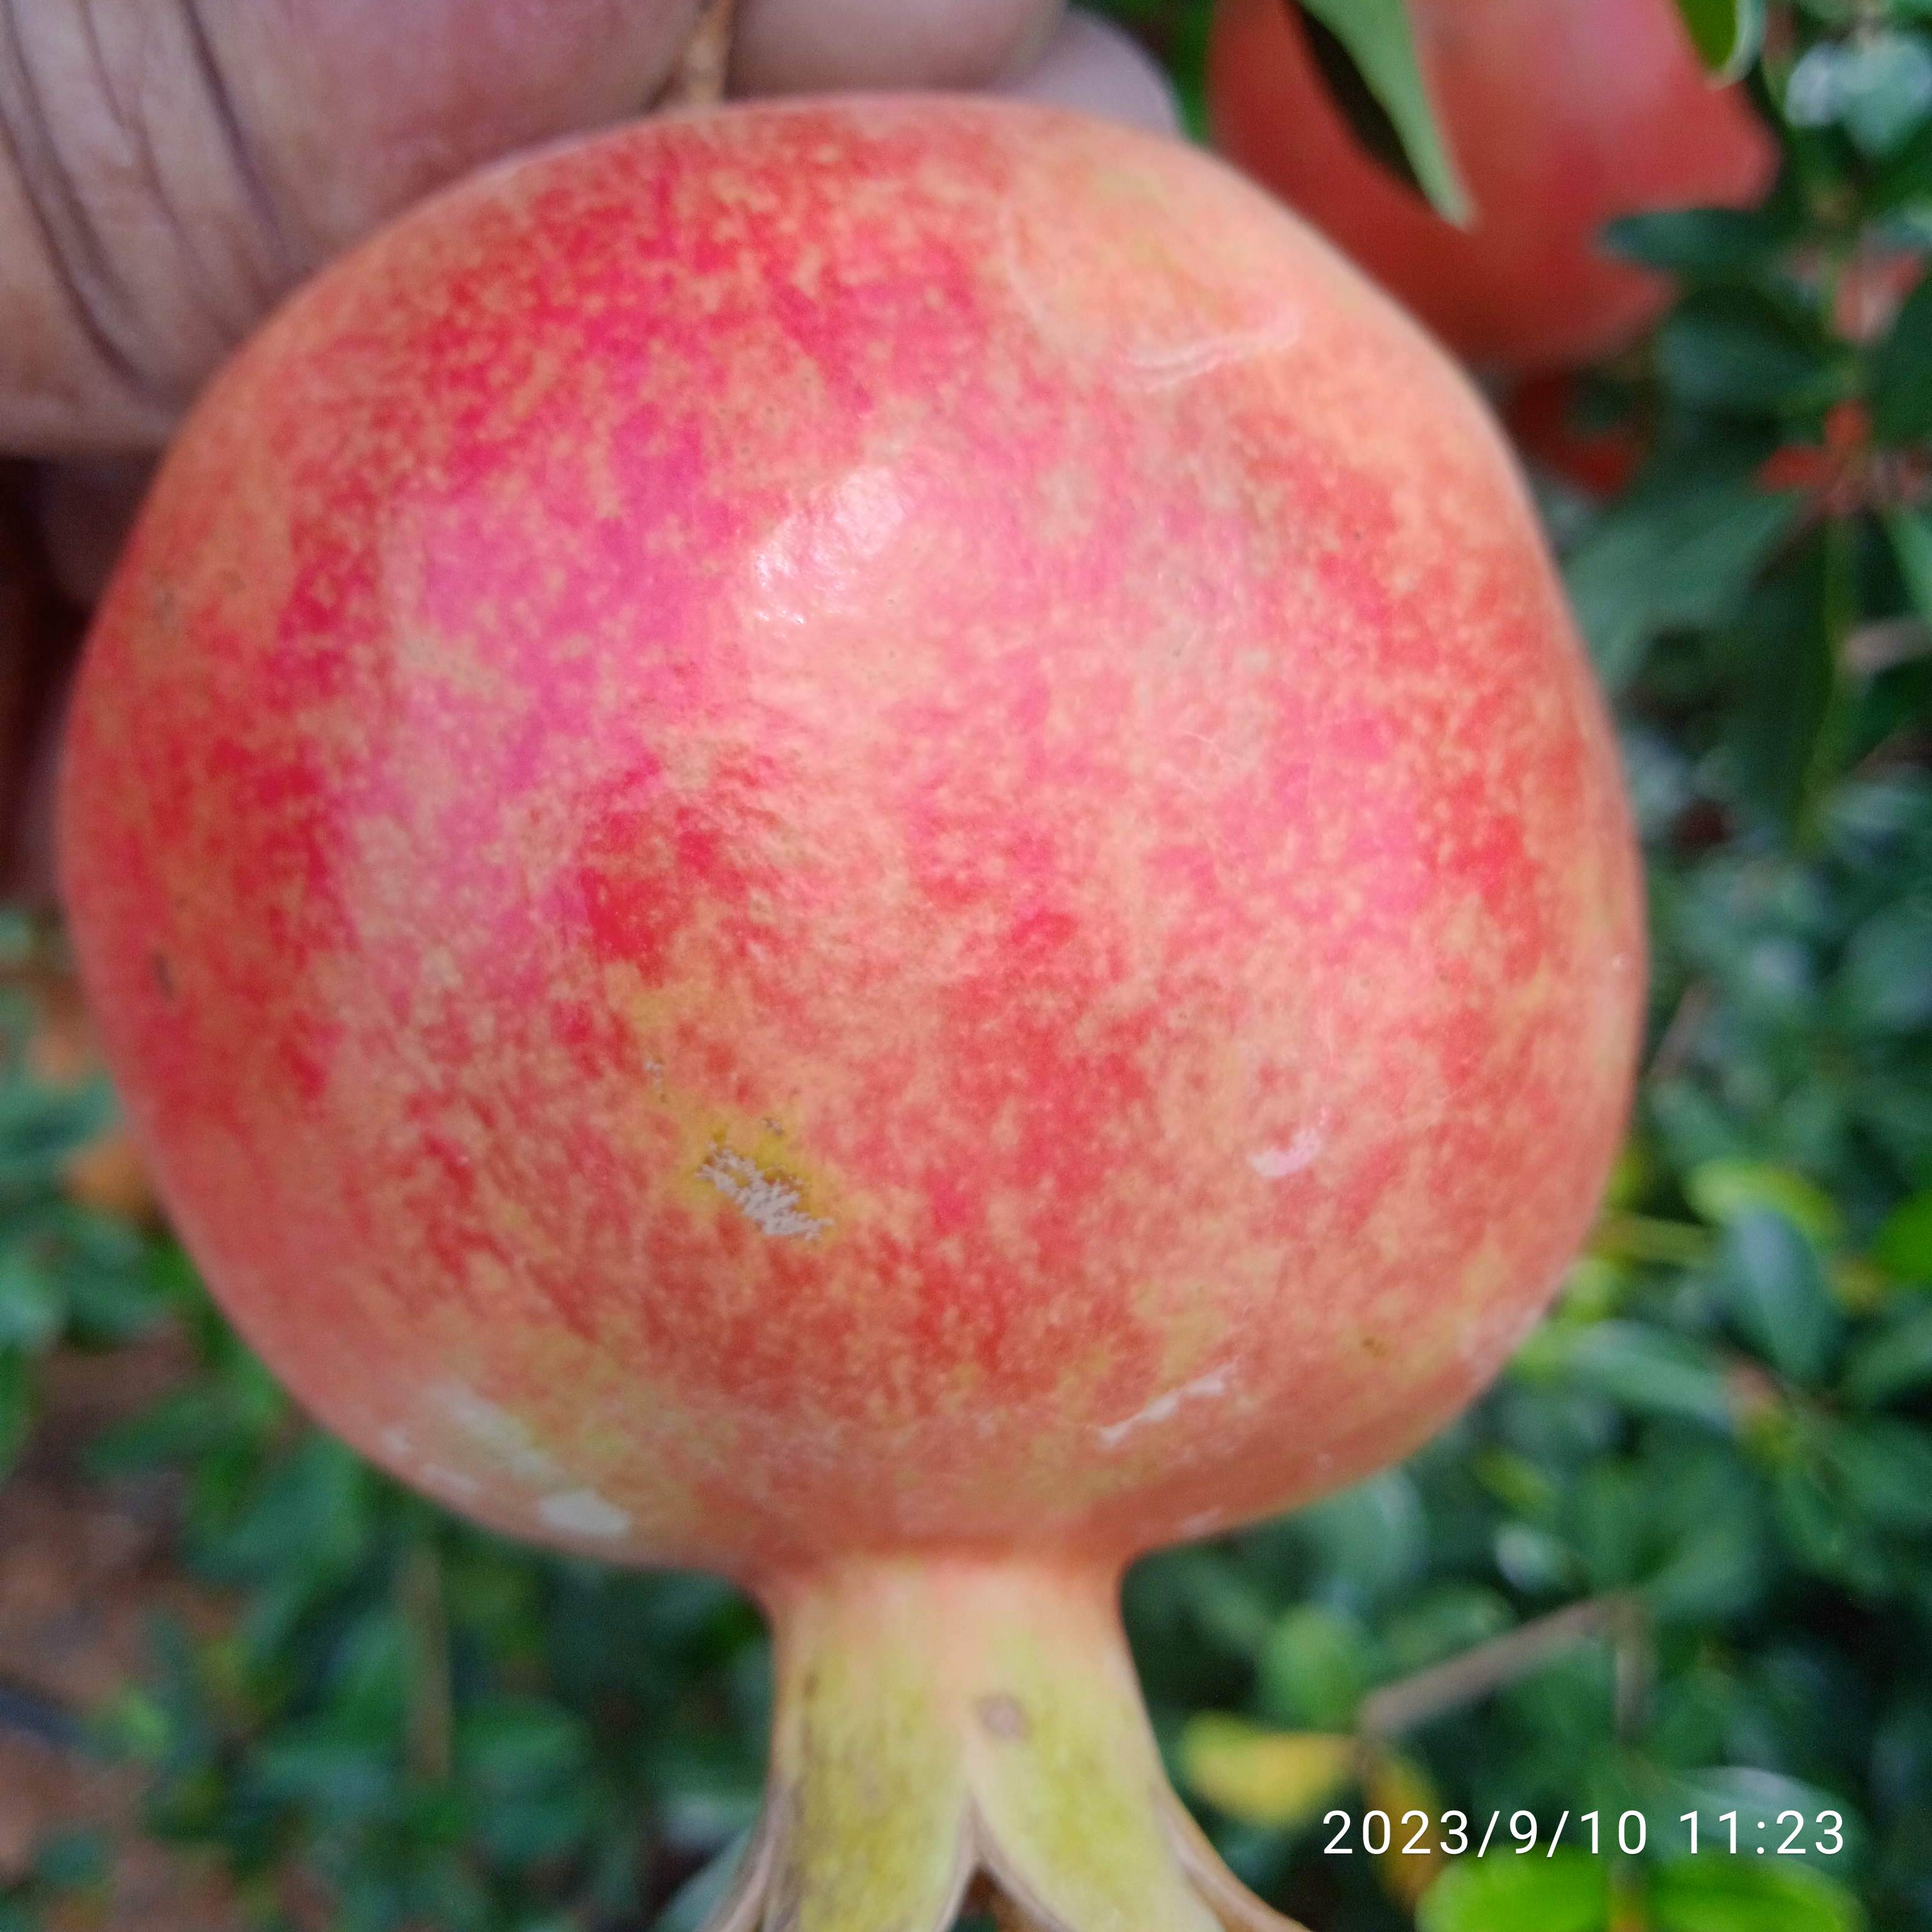
Label: Healthy